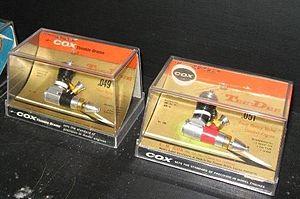
Les moteurs Cox sont des moteurs à combustion interne utilisés dans le modélisme. La société L. M. Cox Manufacturing Co., Inc. est fondée en 1945 pour être revendue en 1996 à Estes qui cessera définitivement la production en 2009. Lorsqu'ils ont cessé de produire leurs moteurs, le stock de pièces restant a été revendu à un acheteur privé Canadien, et recommence à produire des pièces, Cox International.